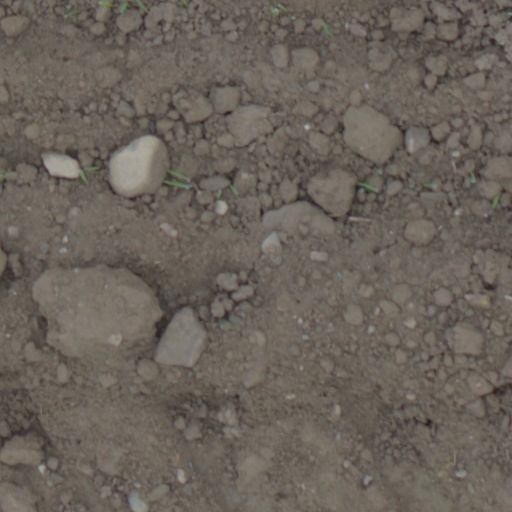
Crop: wheat